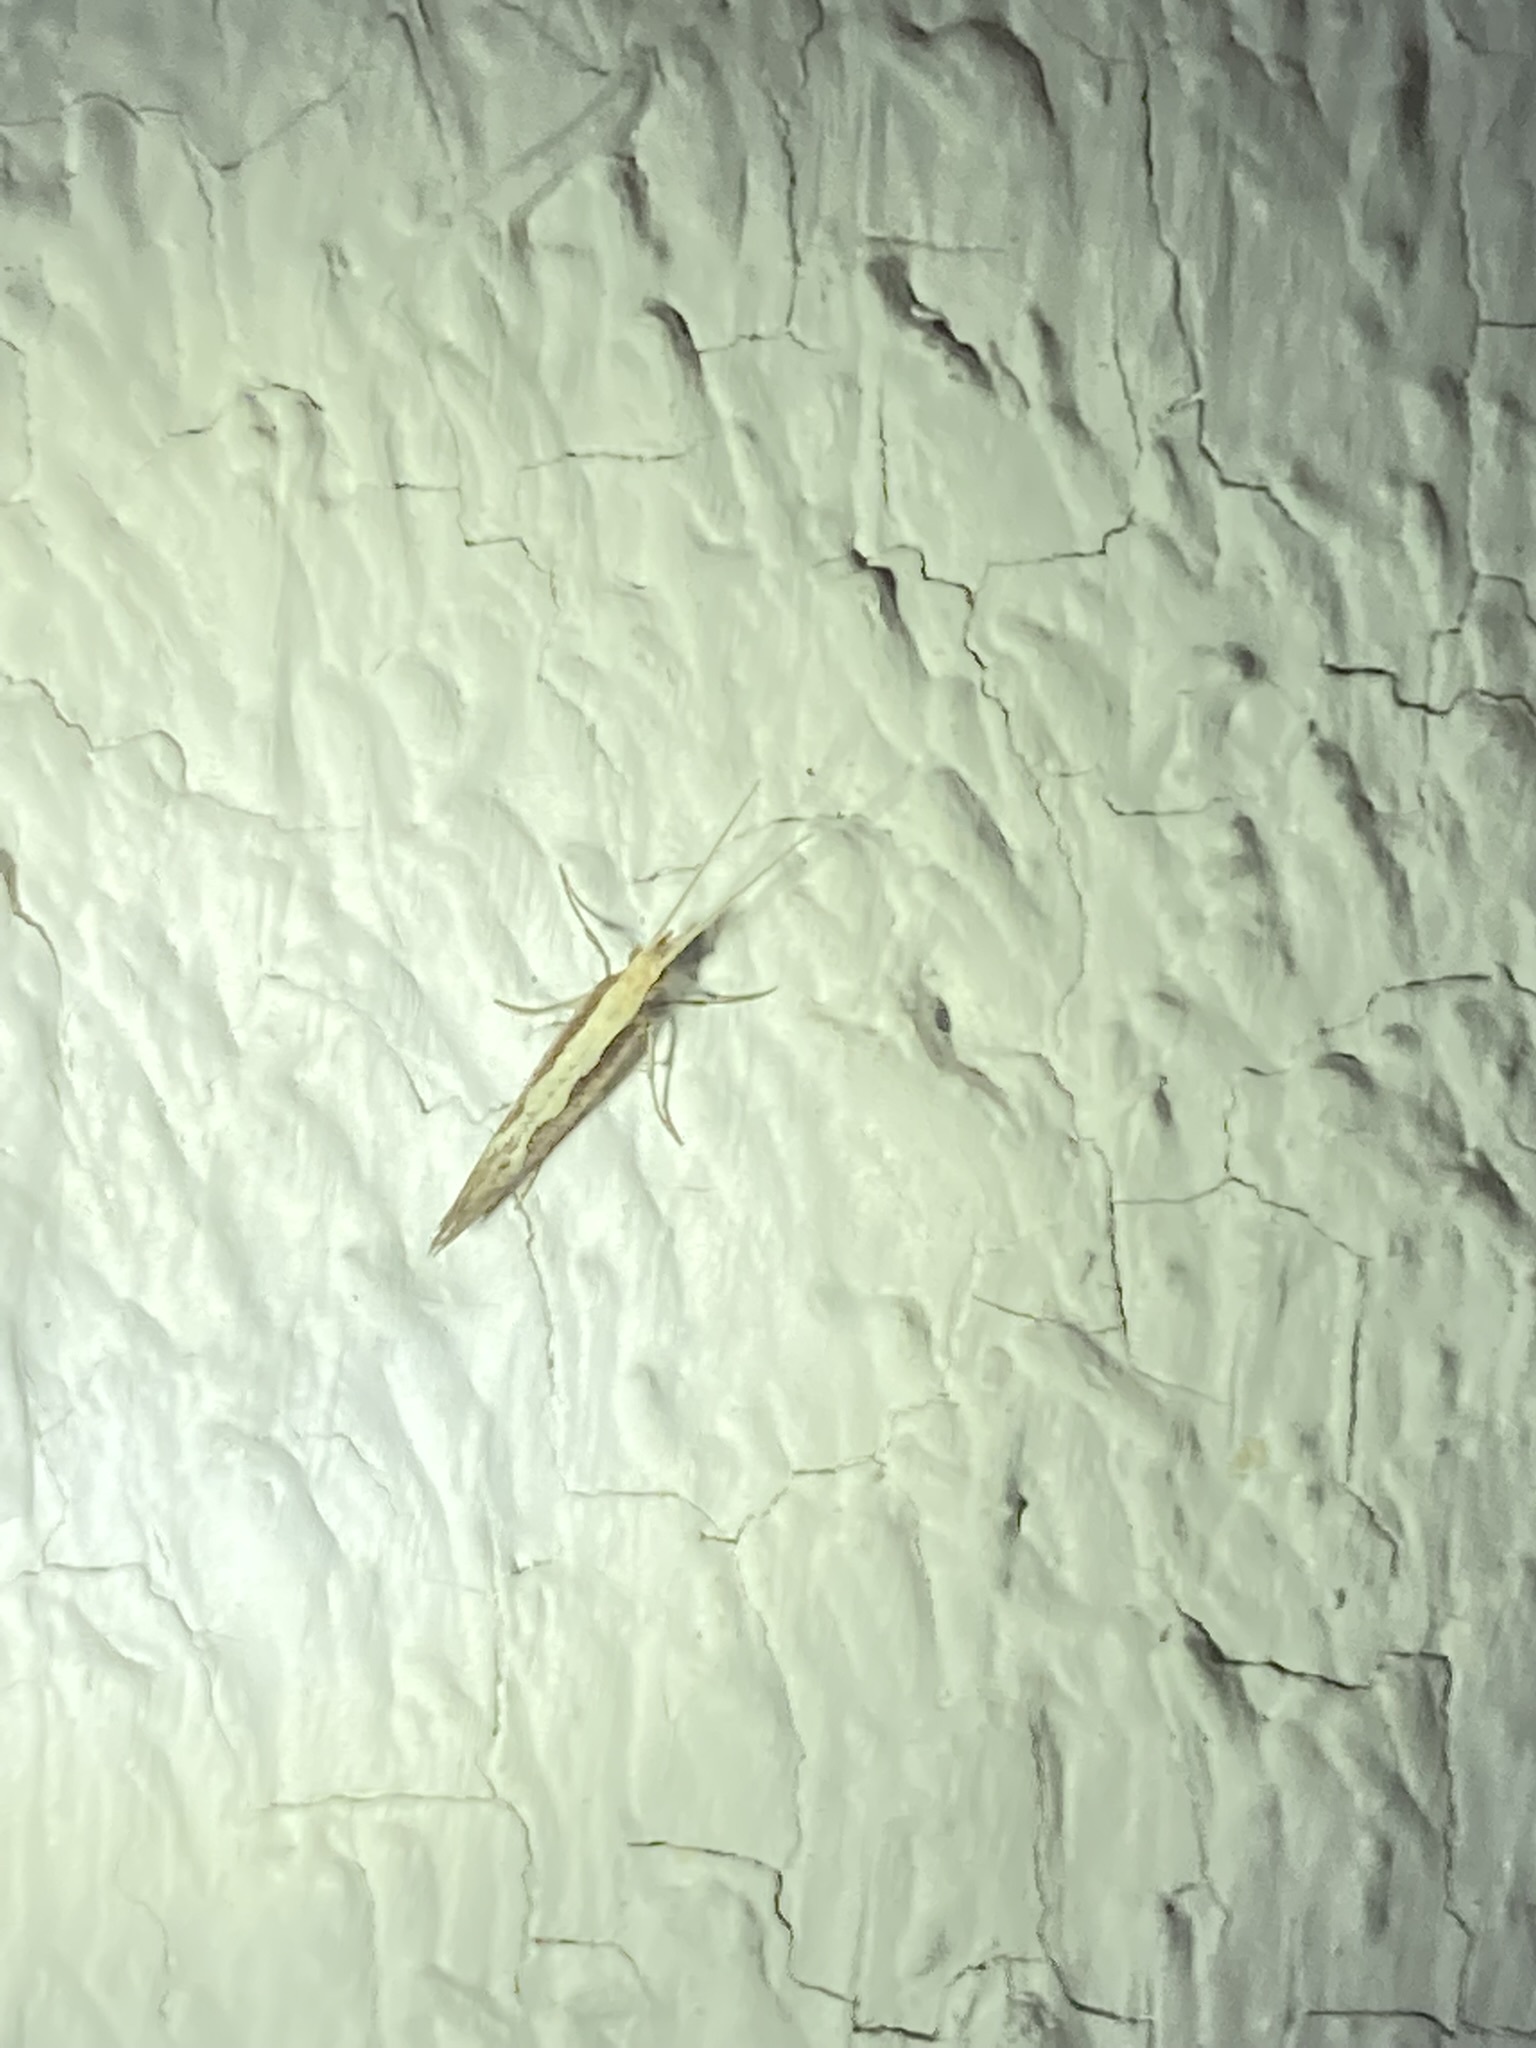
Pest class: diamondback_moth